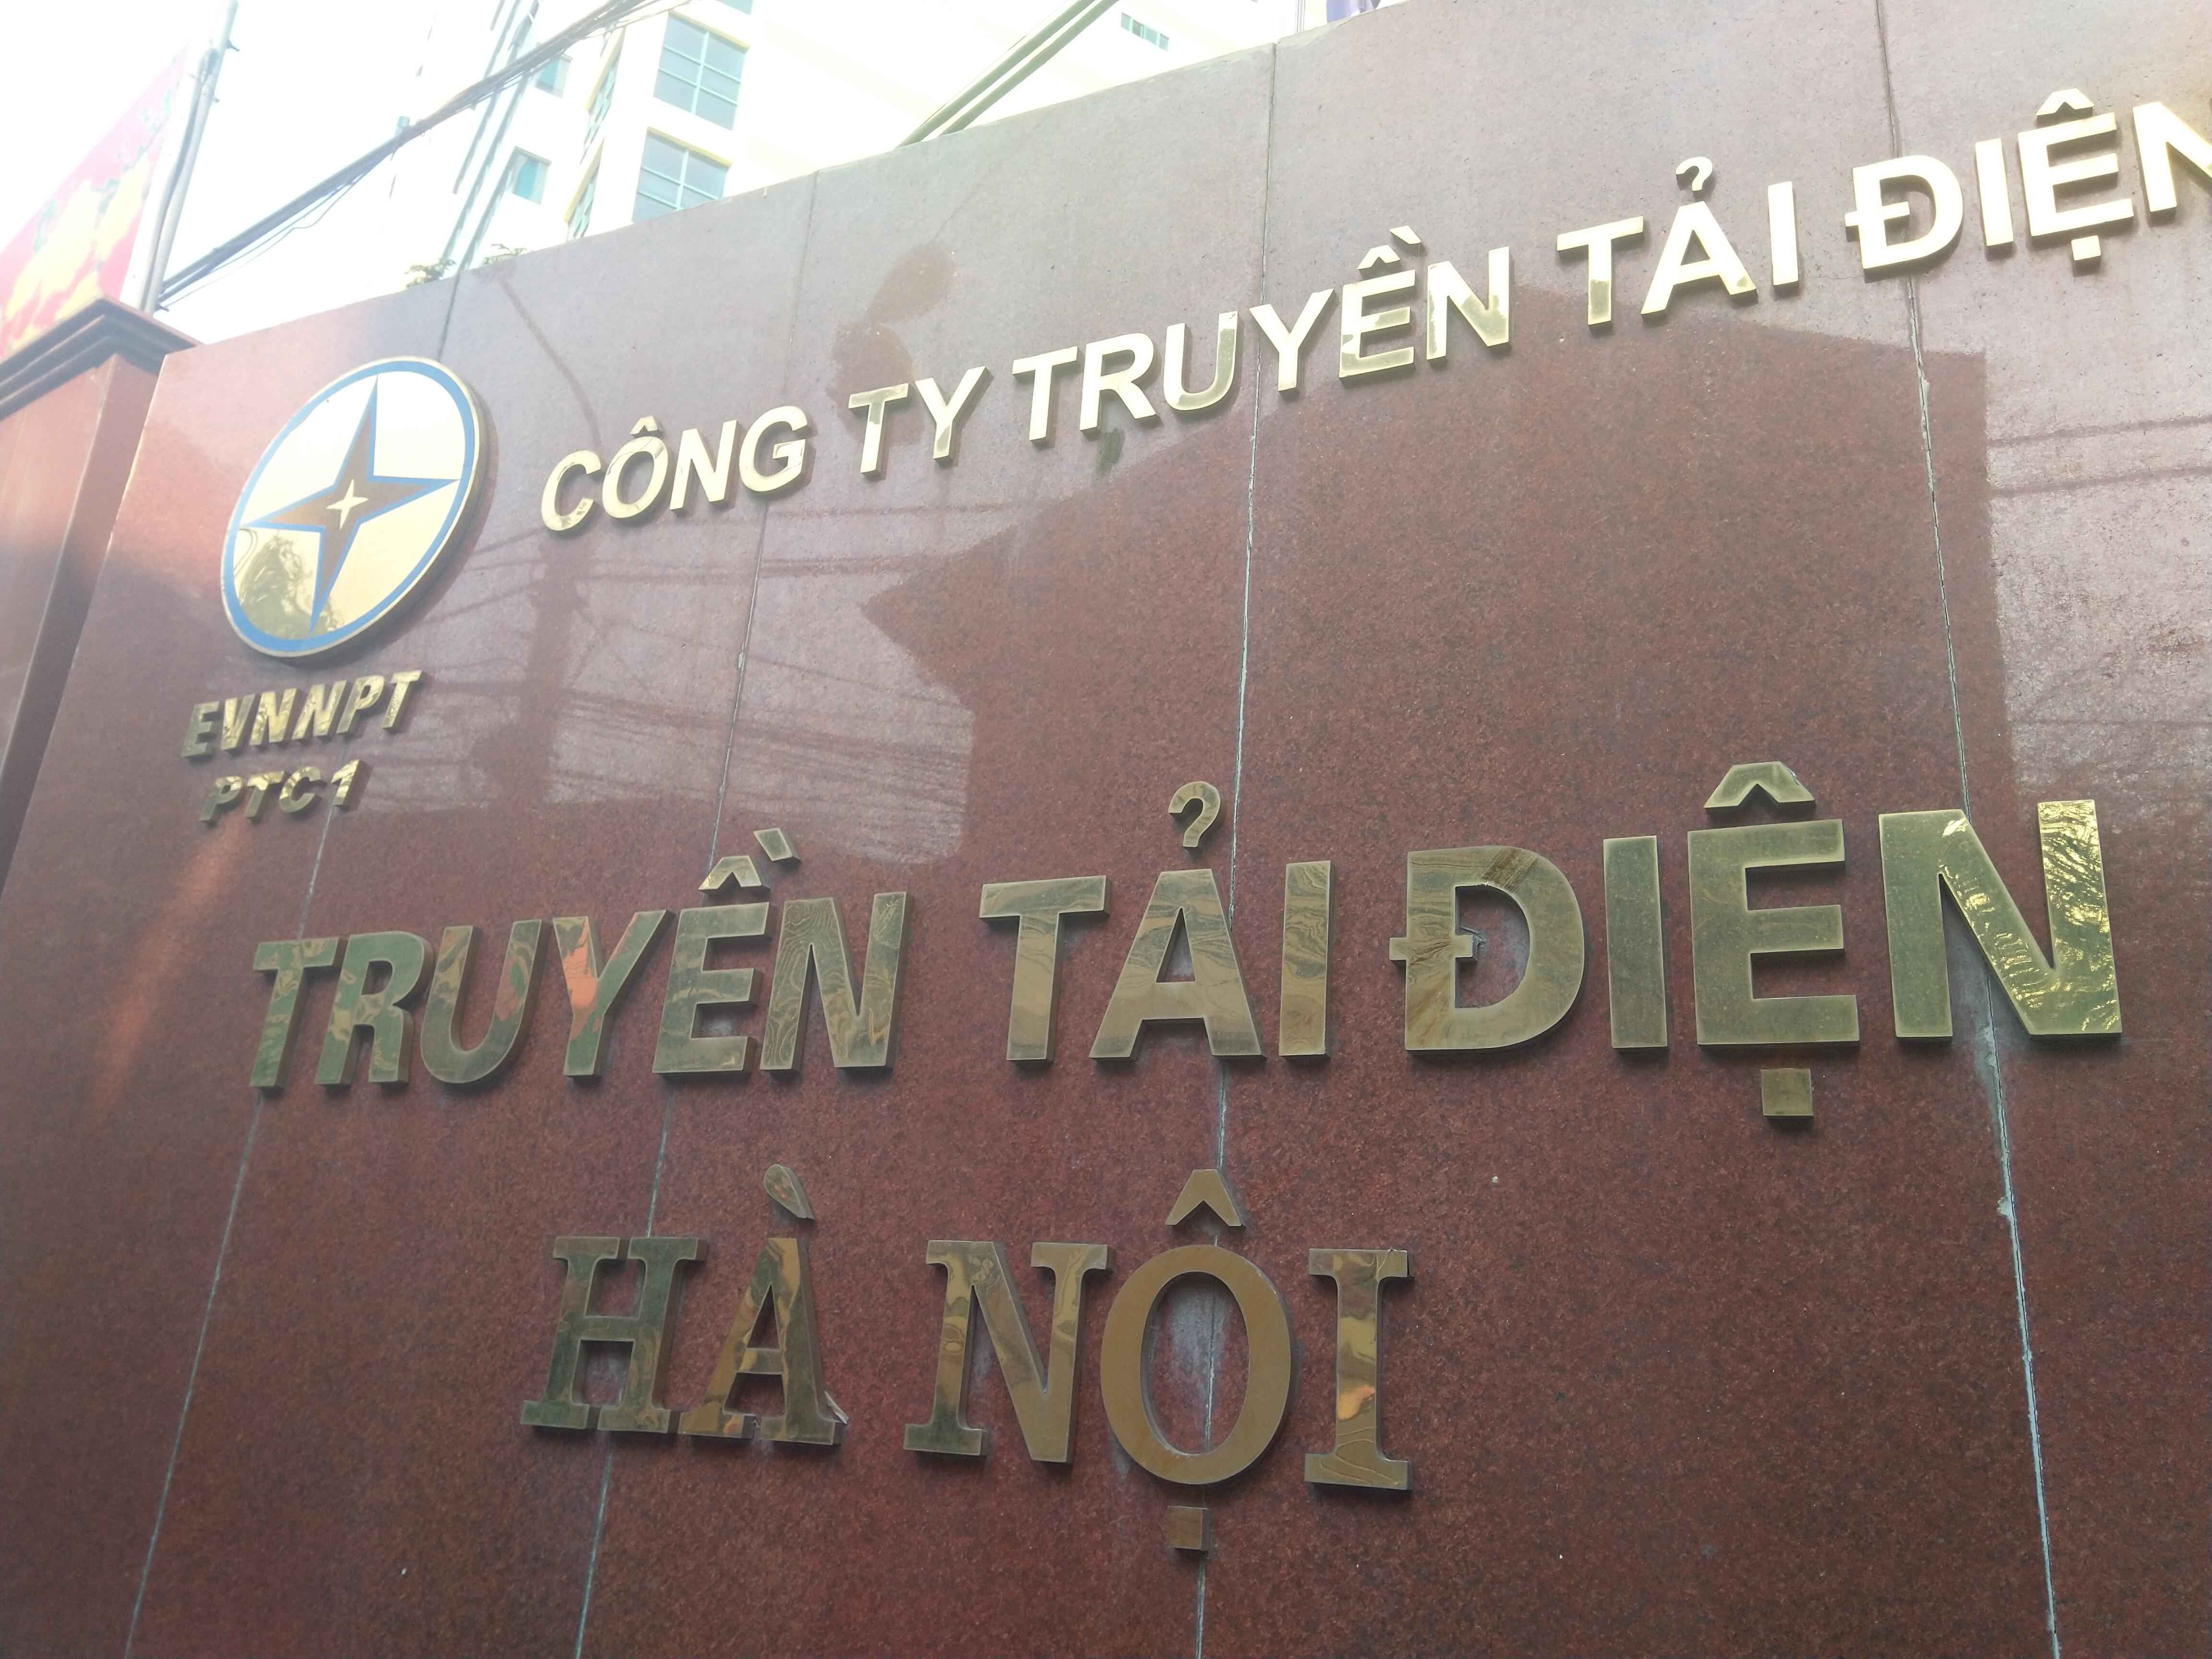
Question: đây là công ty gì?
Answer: công ty truyền tải điện hà nội